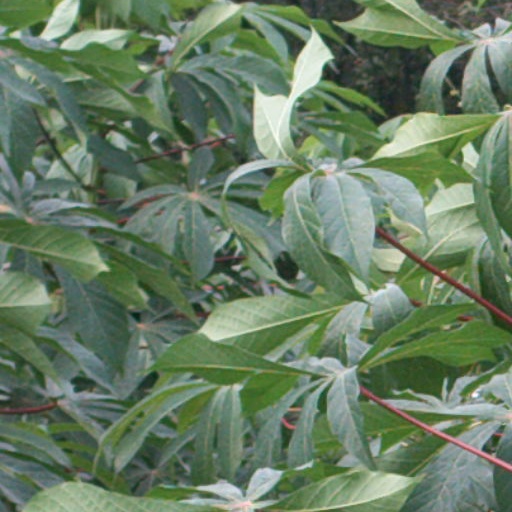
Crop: cassava